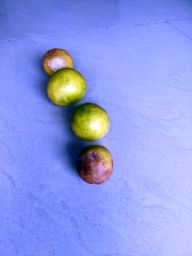
Fruit: Lemon
Quality: Mixed